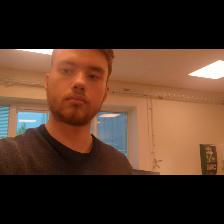
Label: Human